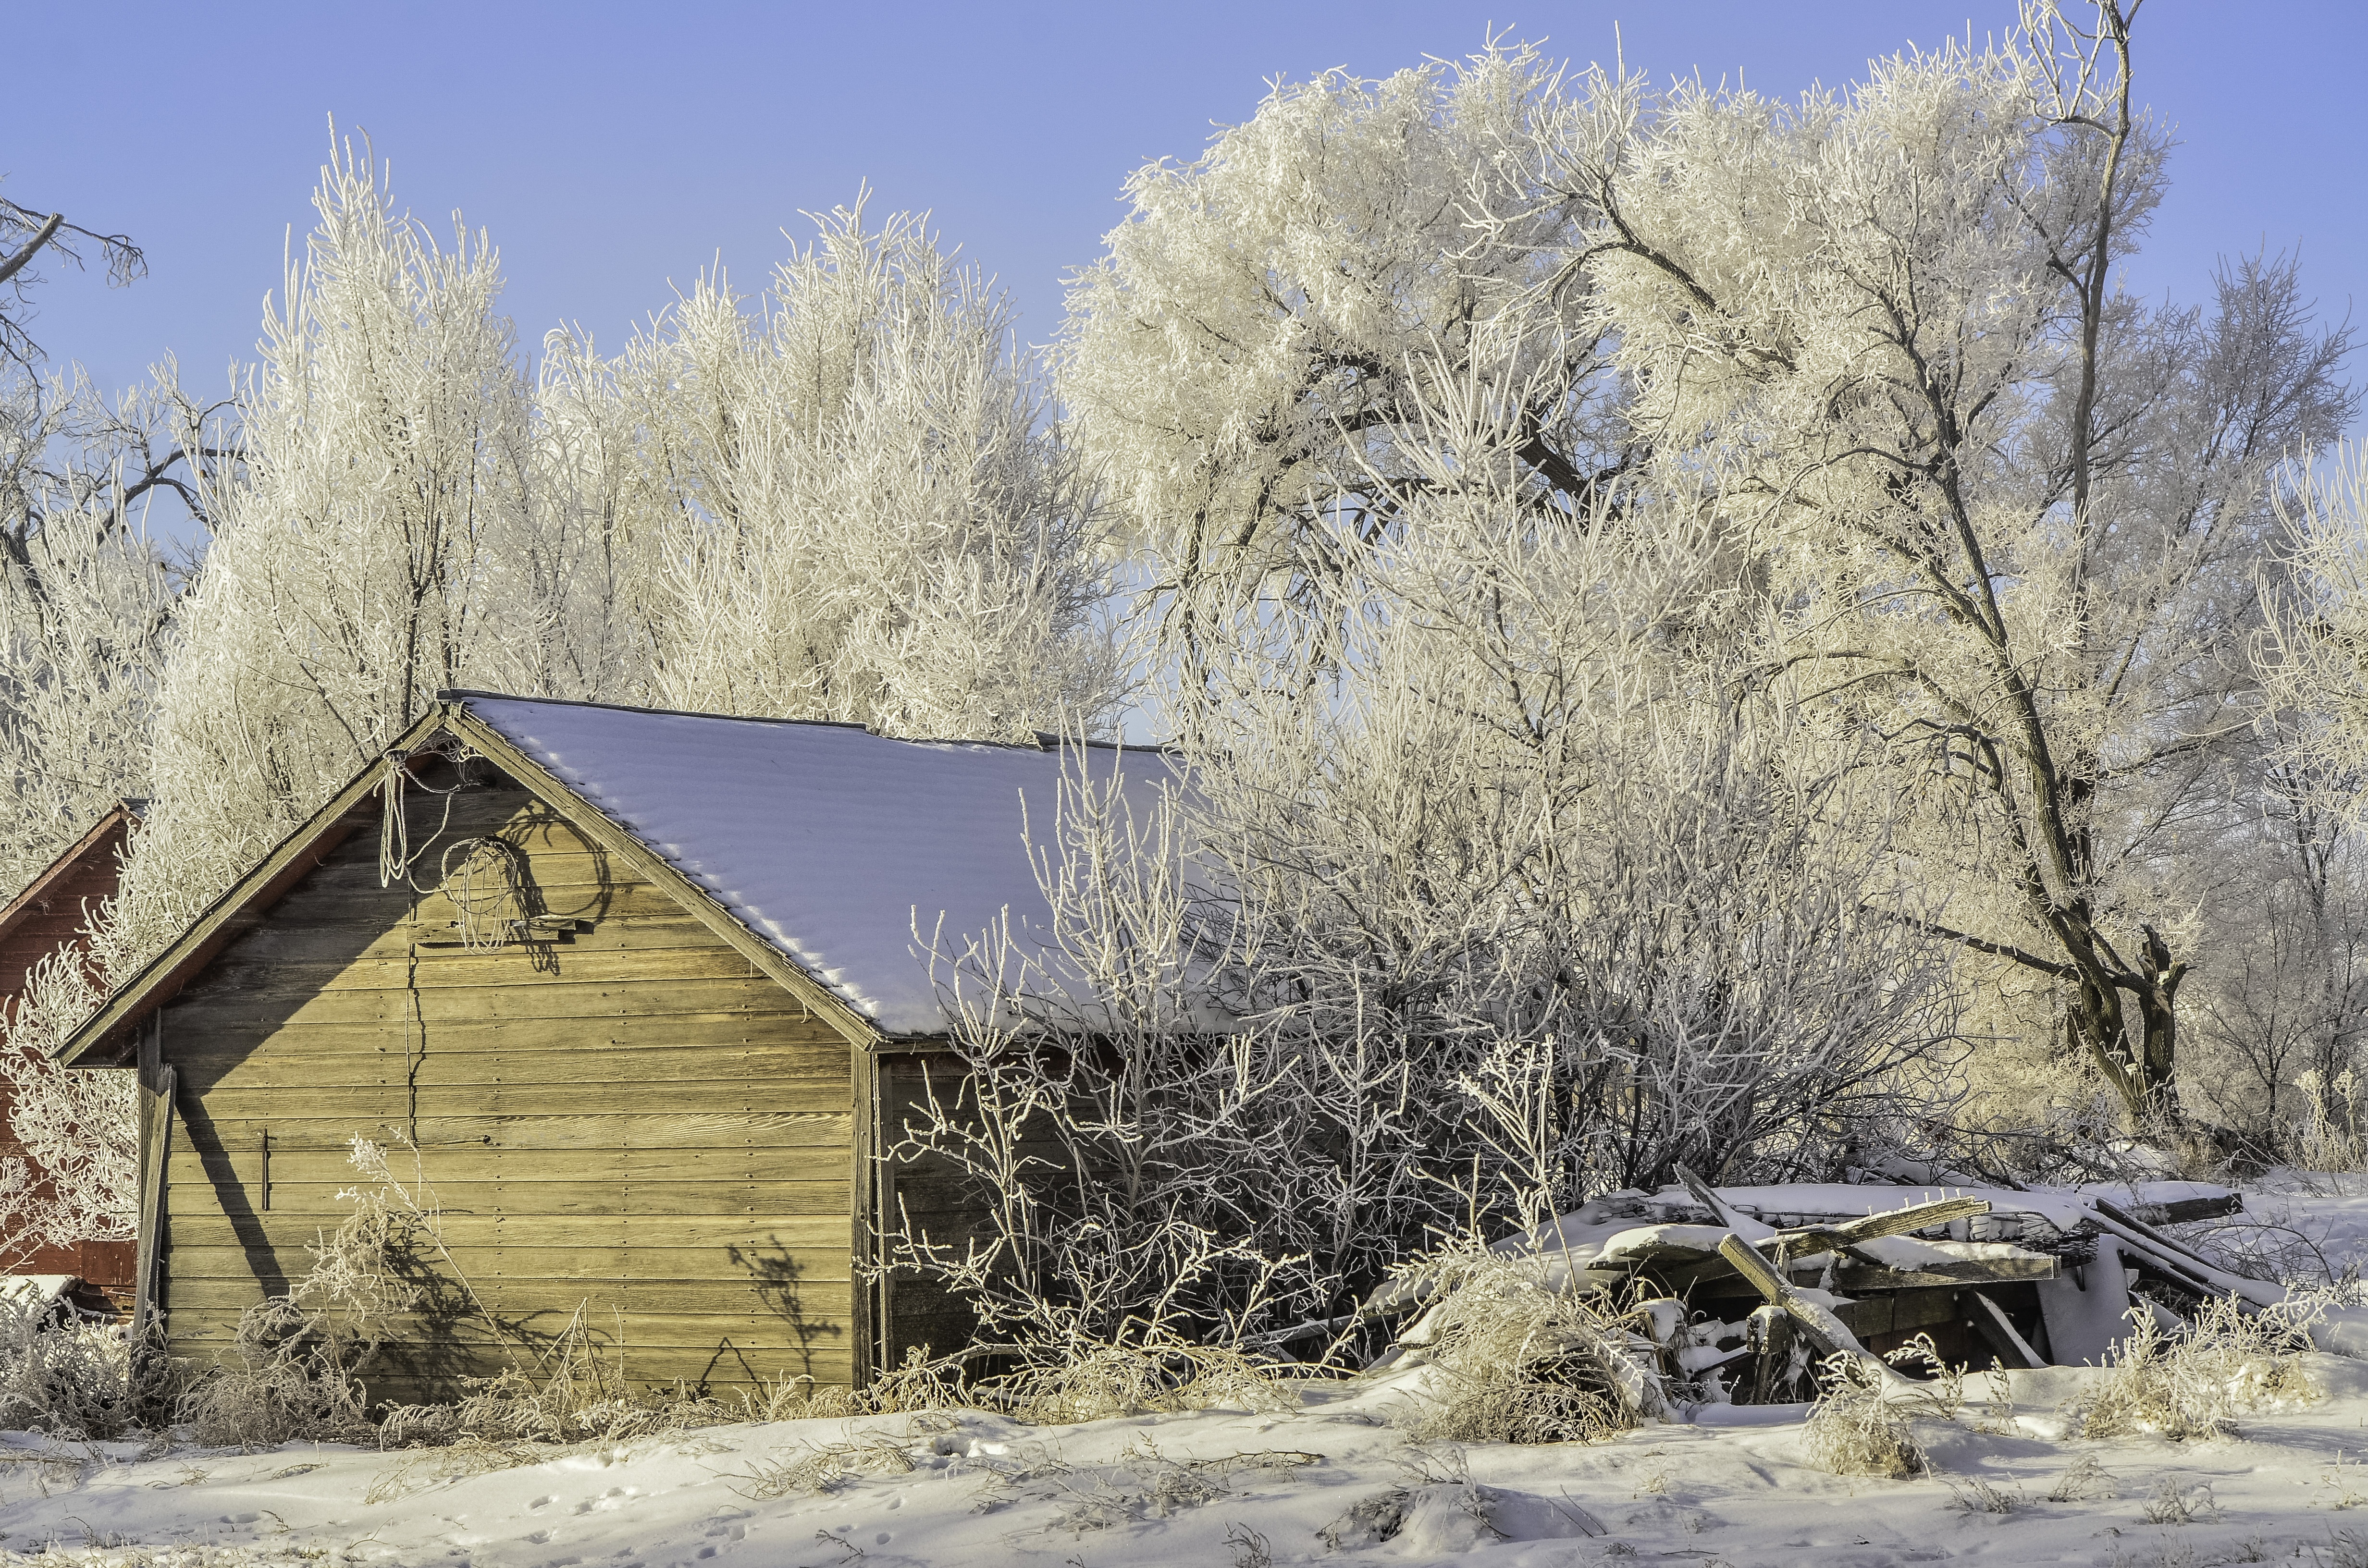
landscape, tree, nature, outdoor, snow, winter, white, frost, building, barn, shed, rustic, rural, weather, frozen, season, day, scene, hoarfrost, rural area, old shed, woody plant